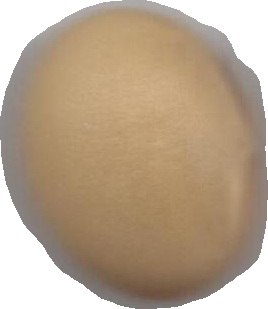
Variety: Dega